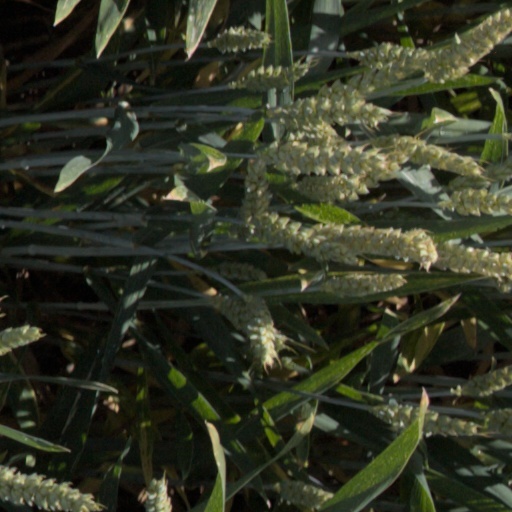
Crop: wheat